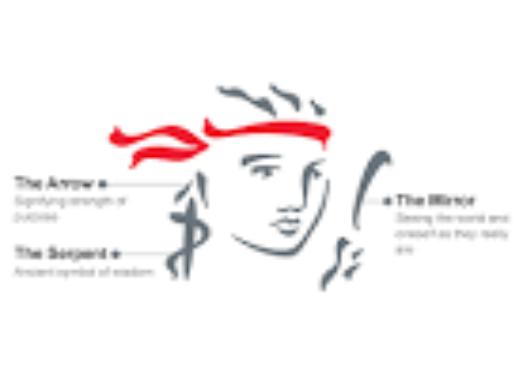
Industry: Others